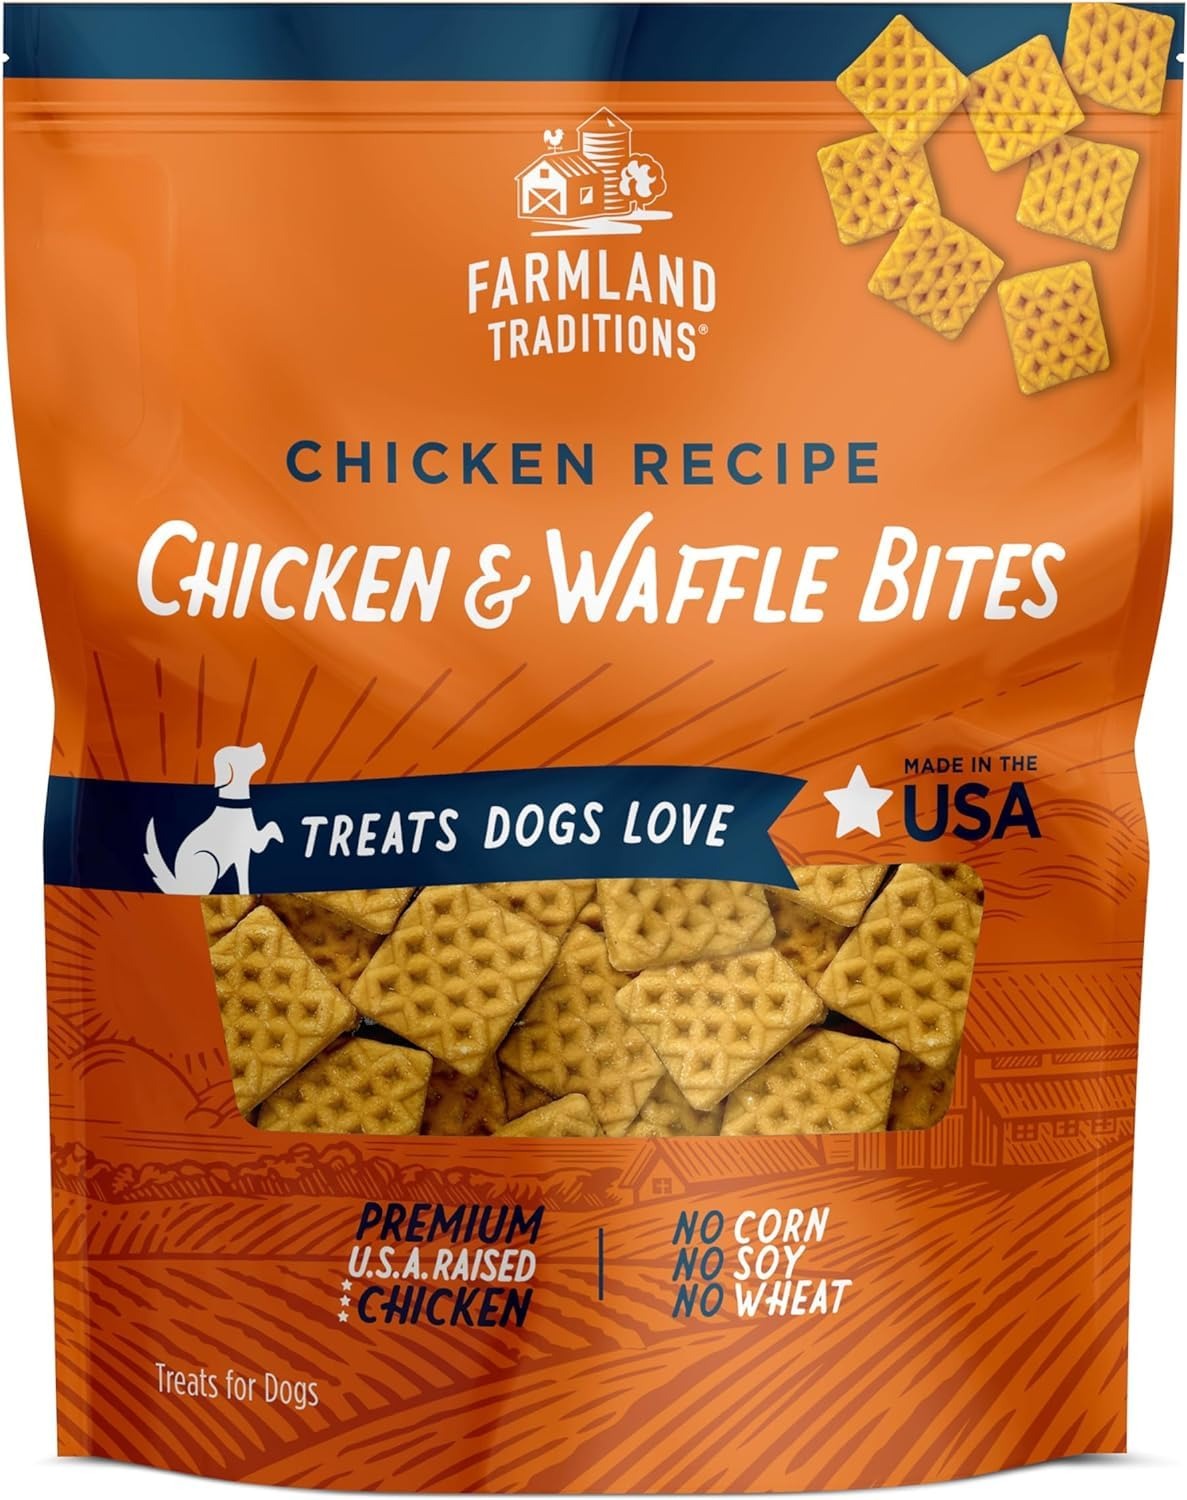
Item Name: Farmland Tradition USA Made Chicken and Waffle Bites (6 oz.)
Bullet Point 1: Farmland Traditions are made in our USA facility with USA chicken
Bullet Point 2: Bite-sized wafles are simply air-dried to create a savory taste dogs love
Bullet Point 3: No corn, soy, or wheat
Bullet Point 4: Made in the USA with ingredients you can trust
Product Description: Our Farmland Traditons Waffle Bites are made in our USA facility with USA chicken. These bite size waffle treats are made with no corn, soy, or wheat and are simply air dried to create the savory taste that dogs love!
Value: 6.0
Unit: Ounce

Price: 14.99